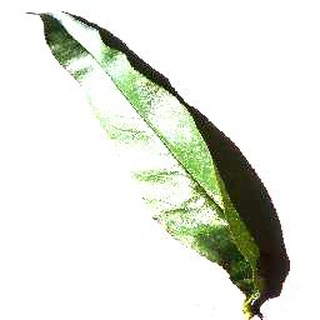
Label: healthy_peach